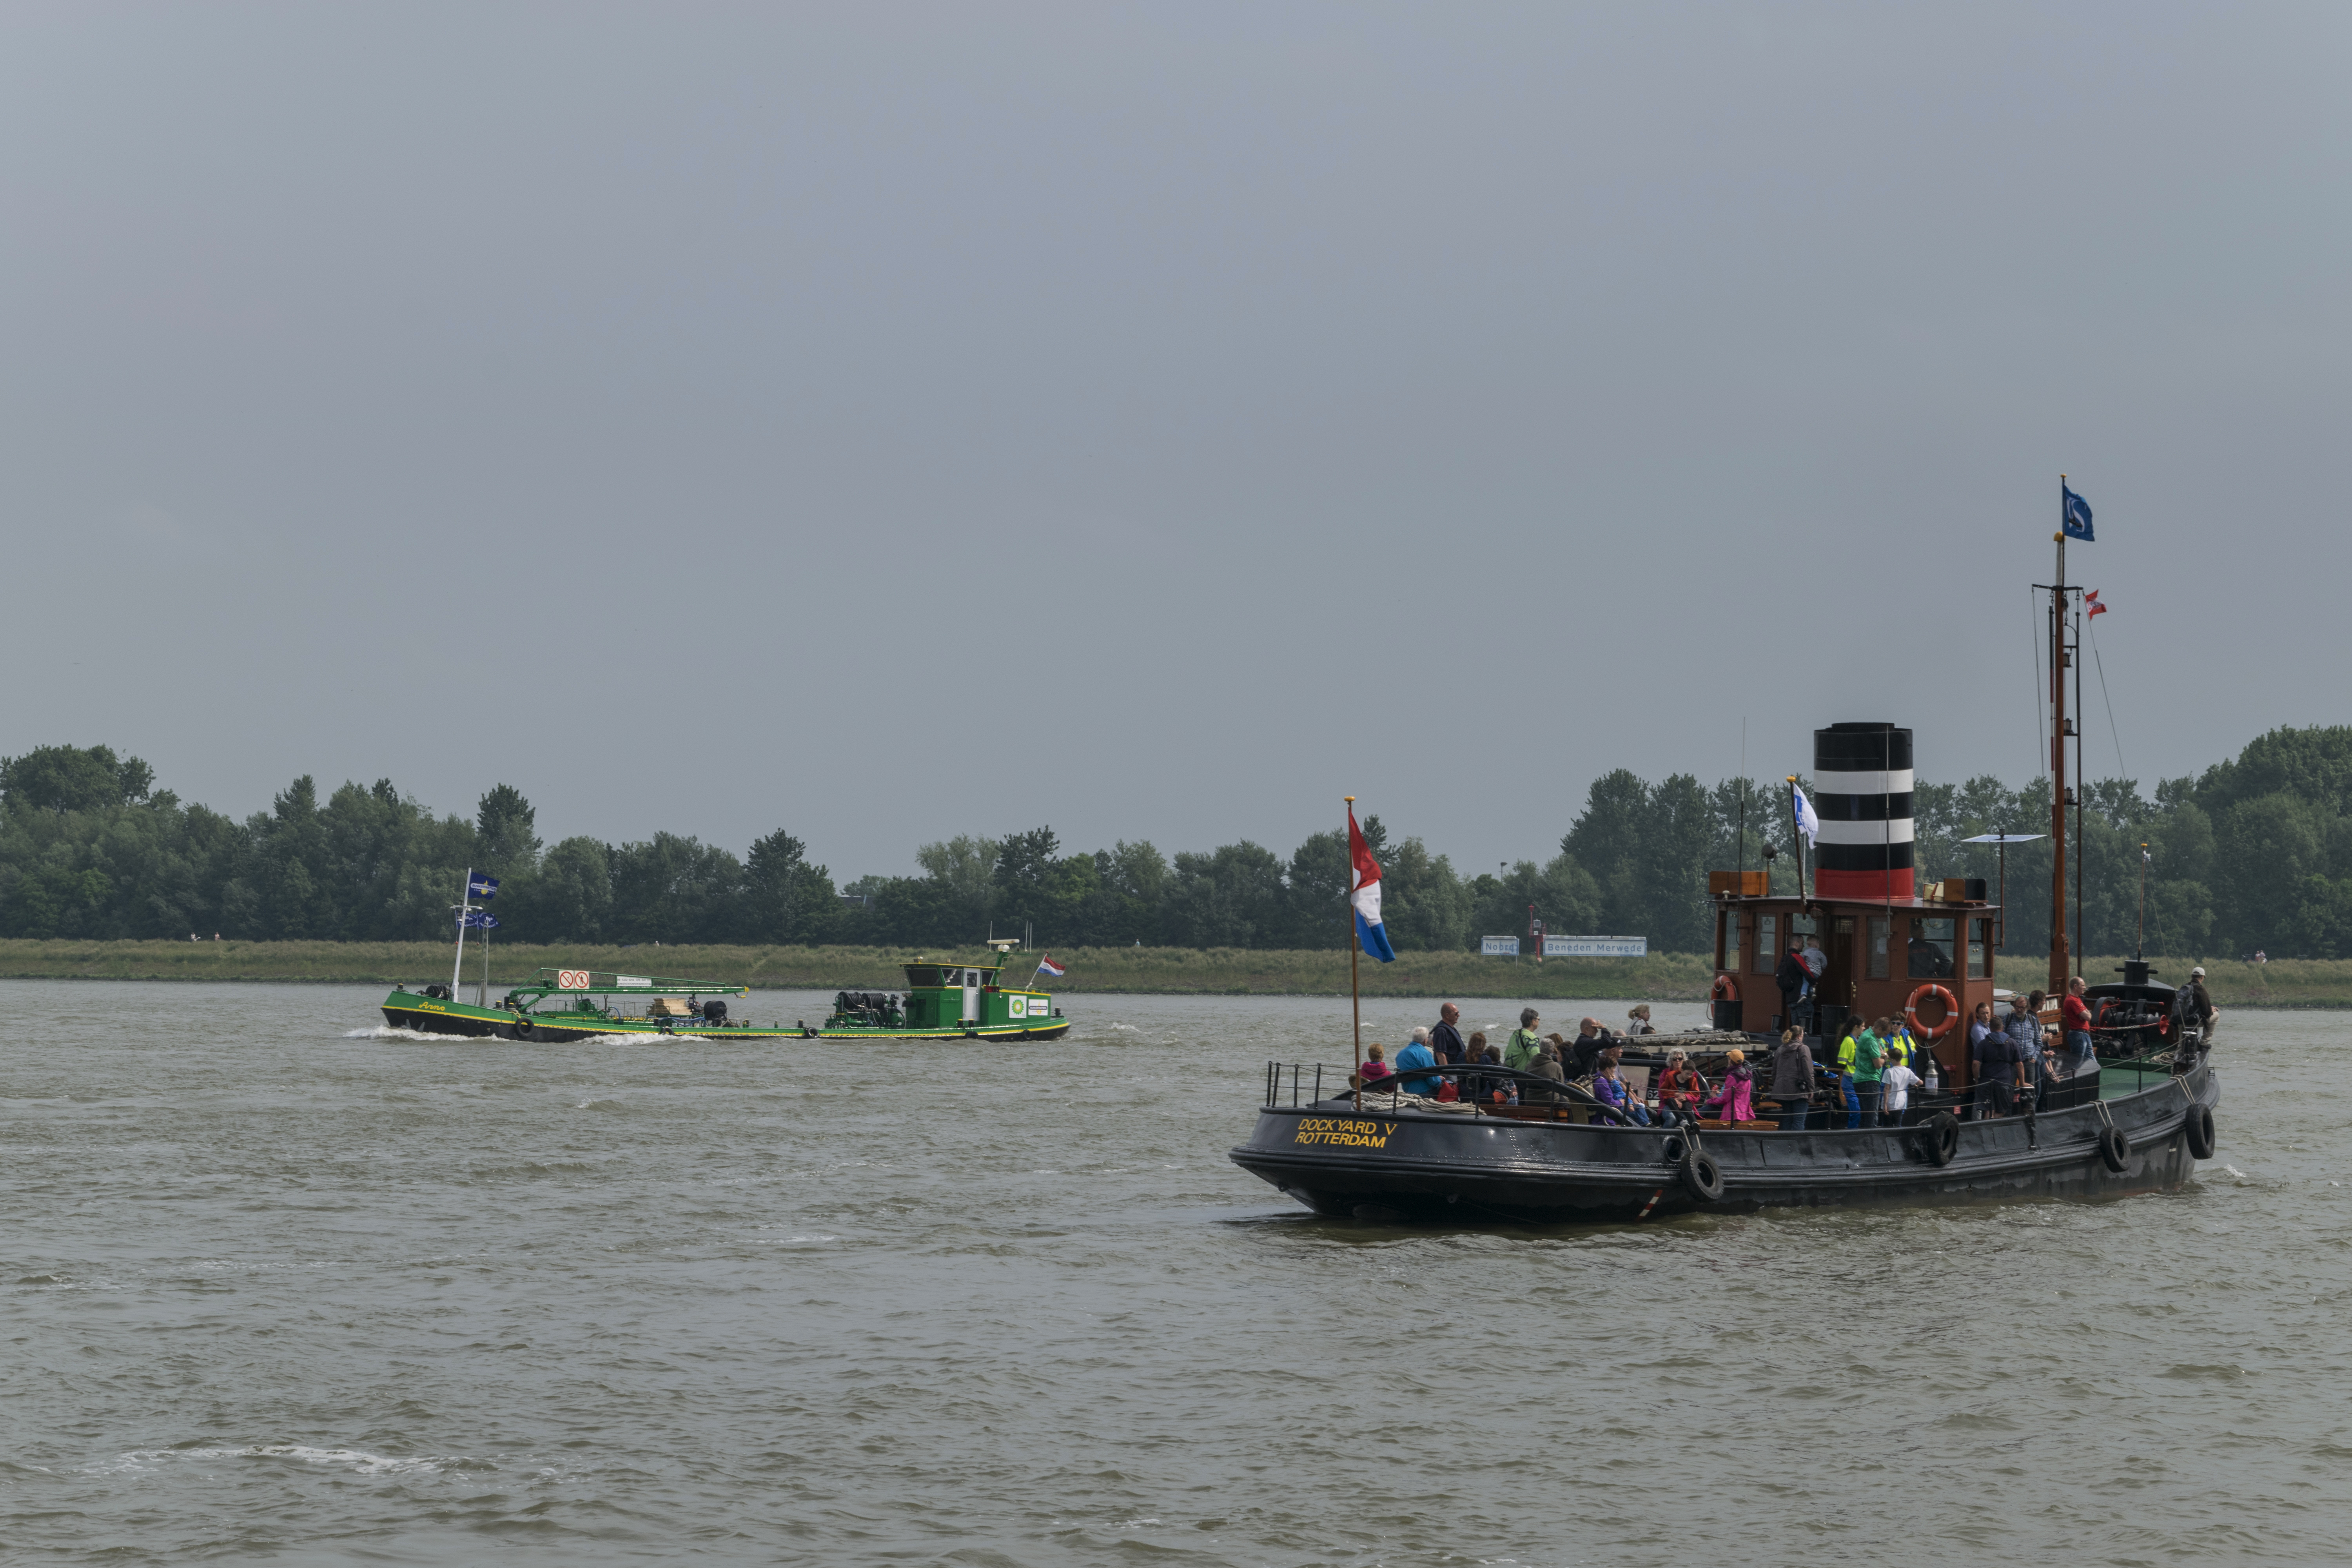
sea, outdoor, boat, river, ship, vehicle, bay, nikon, waterway, ferry, nederland, netherlands, boating, outdoorphotography, event, e, tugboat, watercraft, paulvandevelde, pdvandevelde, padagudaloma, dordrecht, nederlandinfotos, zondag, dordtinstoom, eventphotography, evenementenfotografie, 2952016, 29052016